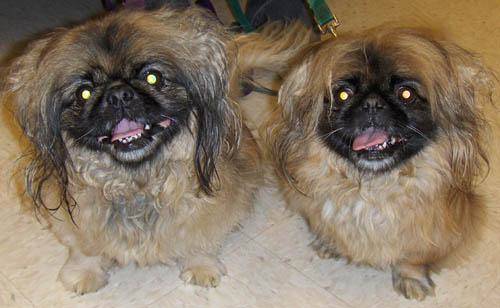
Label: dog